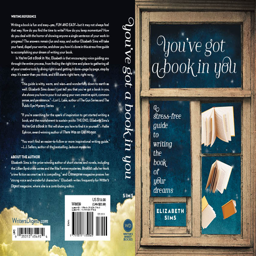
you 've got a book in you by writer